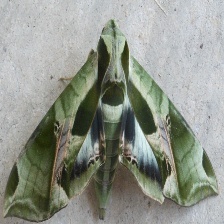
Species: OLEANDER HAWK MOTH